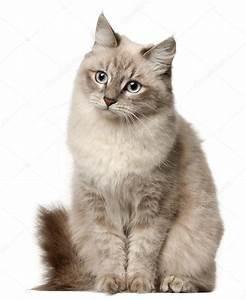
cat